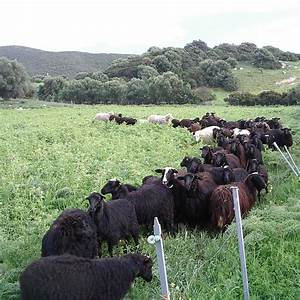
Label: sheep